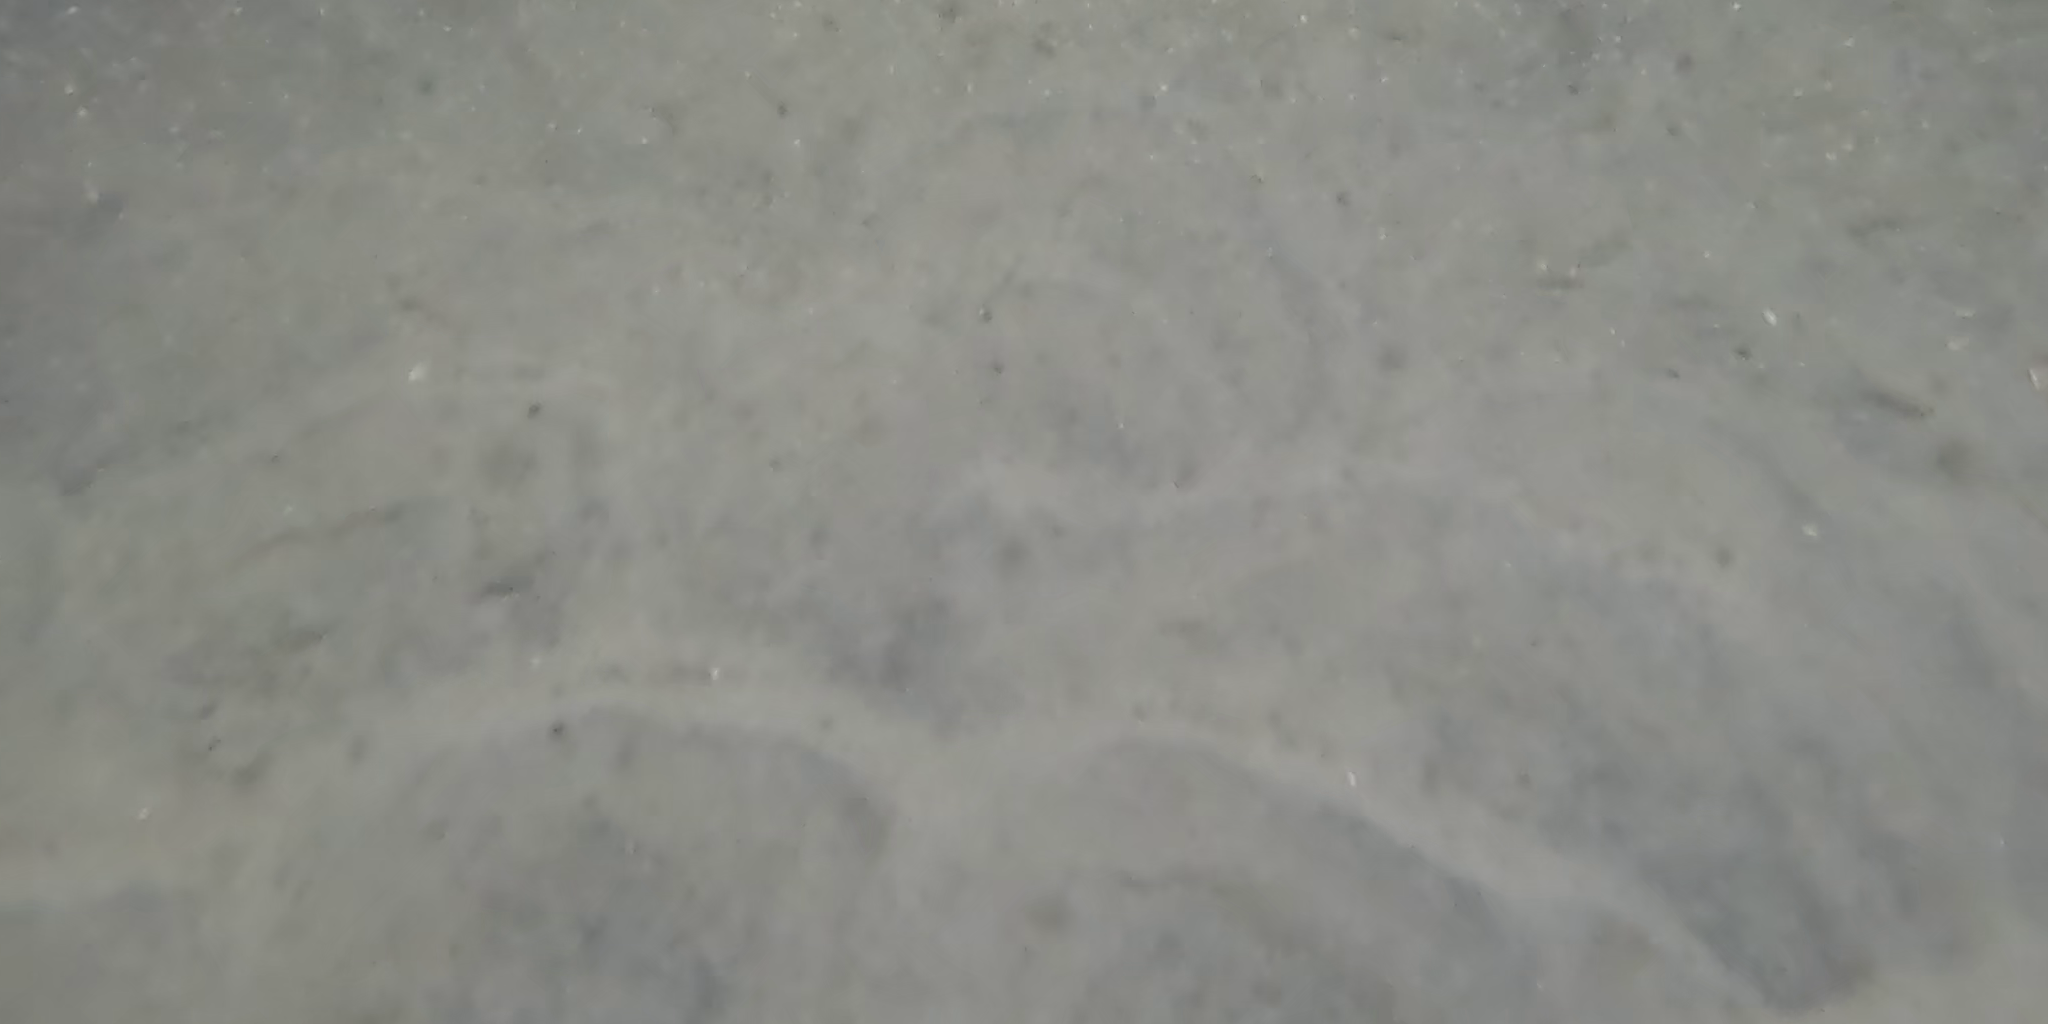
Seabed habitat: sand